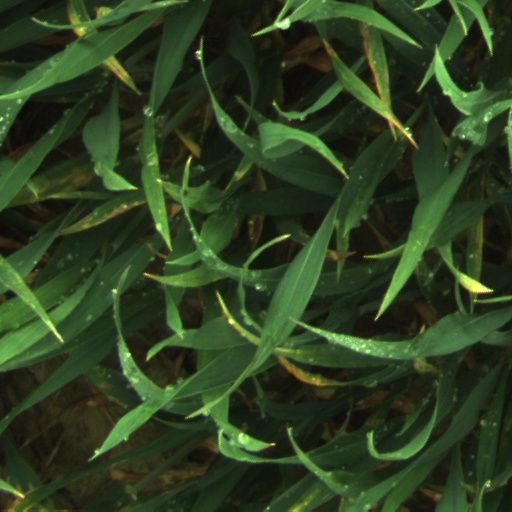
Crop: wheat